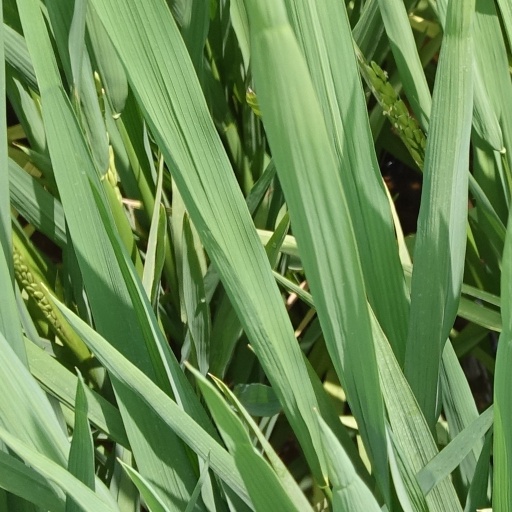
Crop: rice